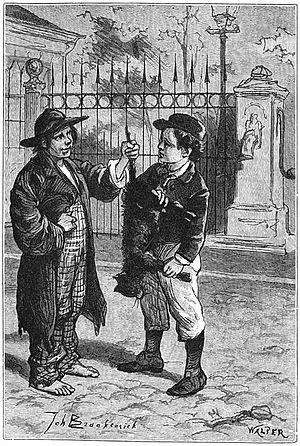
Les Aventures de Tom Sawyer est le premier roman que Mark Twain écrit seul. Il est publié en 1876, d'abord en Angleterre en juin, puis aux États-Unis en décembre.